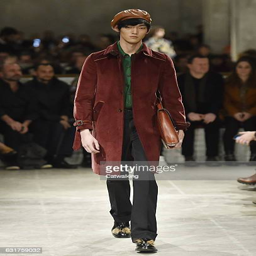
a model walks the runway at the fashion show during milan menswear fashion week